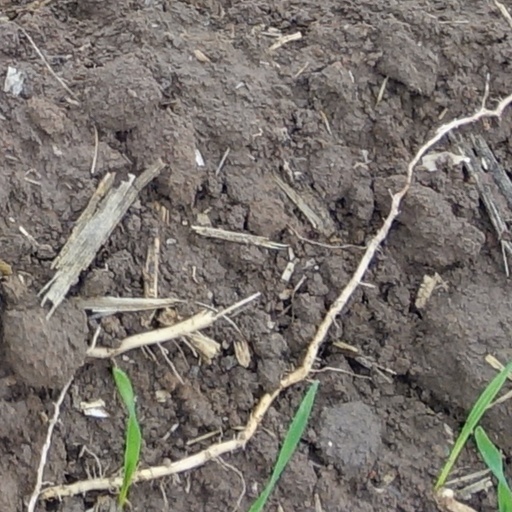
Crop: wheat